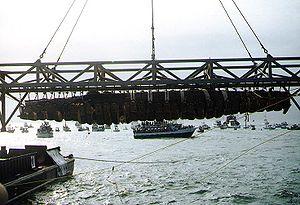
Le CSS H. L. Hunley est un sous-marin à propulsion humaine utilisé par la Confederate States Navy des États confédérés lors de la guerre de Sécession ayant démontré à la fois les avantages et les dangers de la guerre sous-marine.